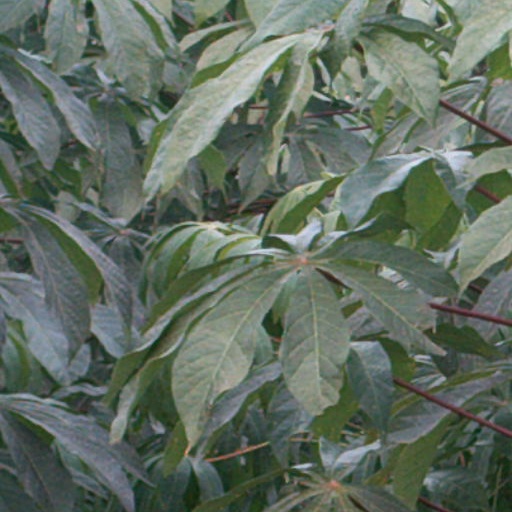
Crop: cassava